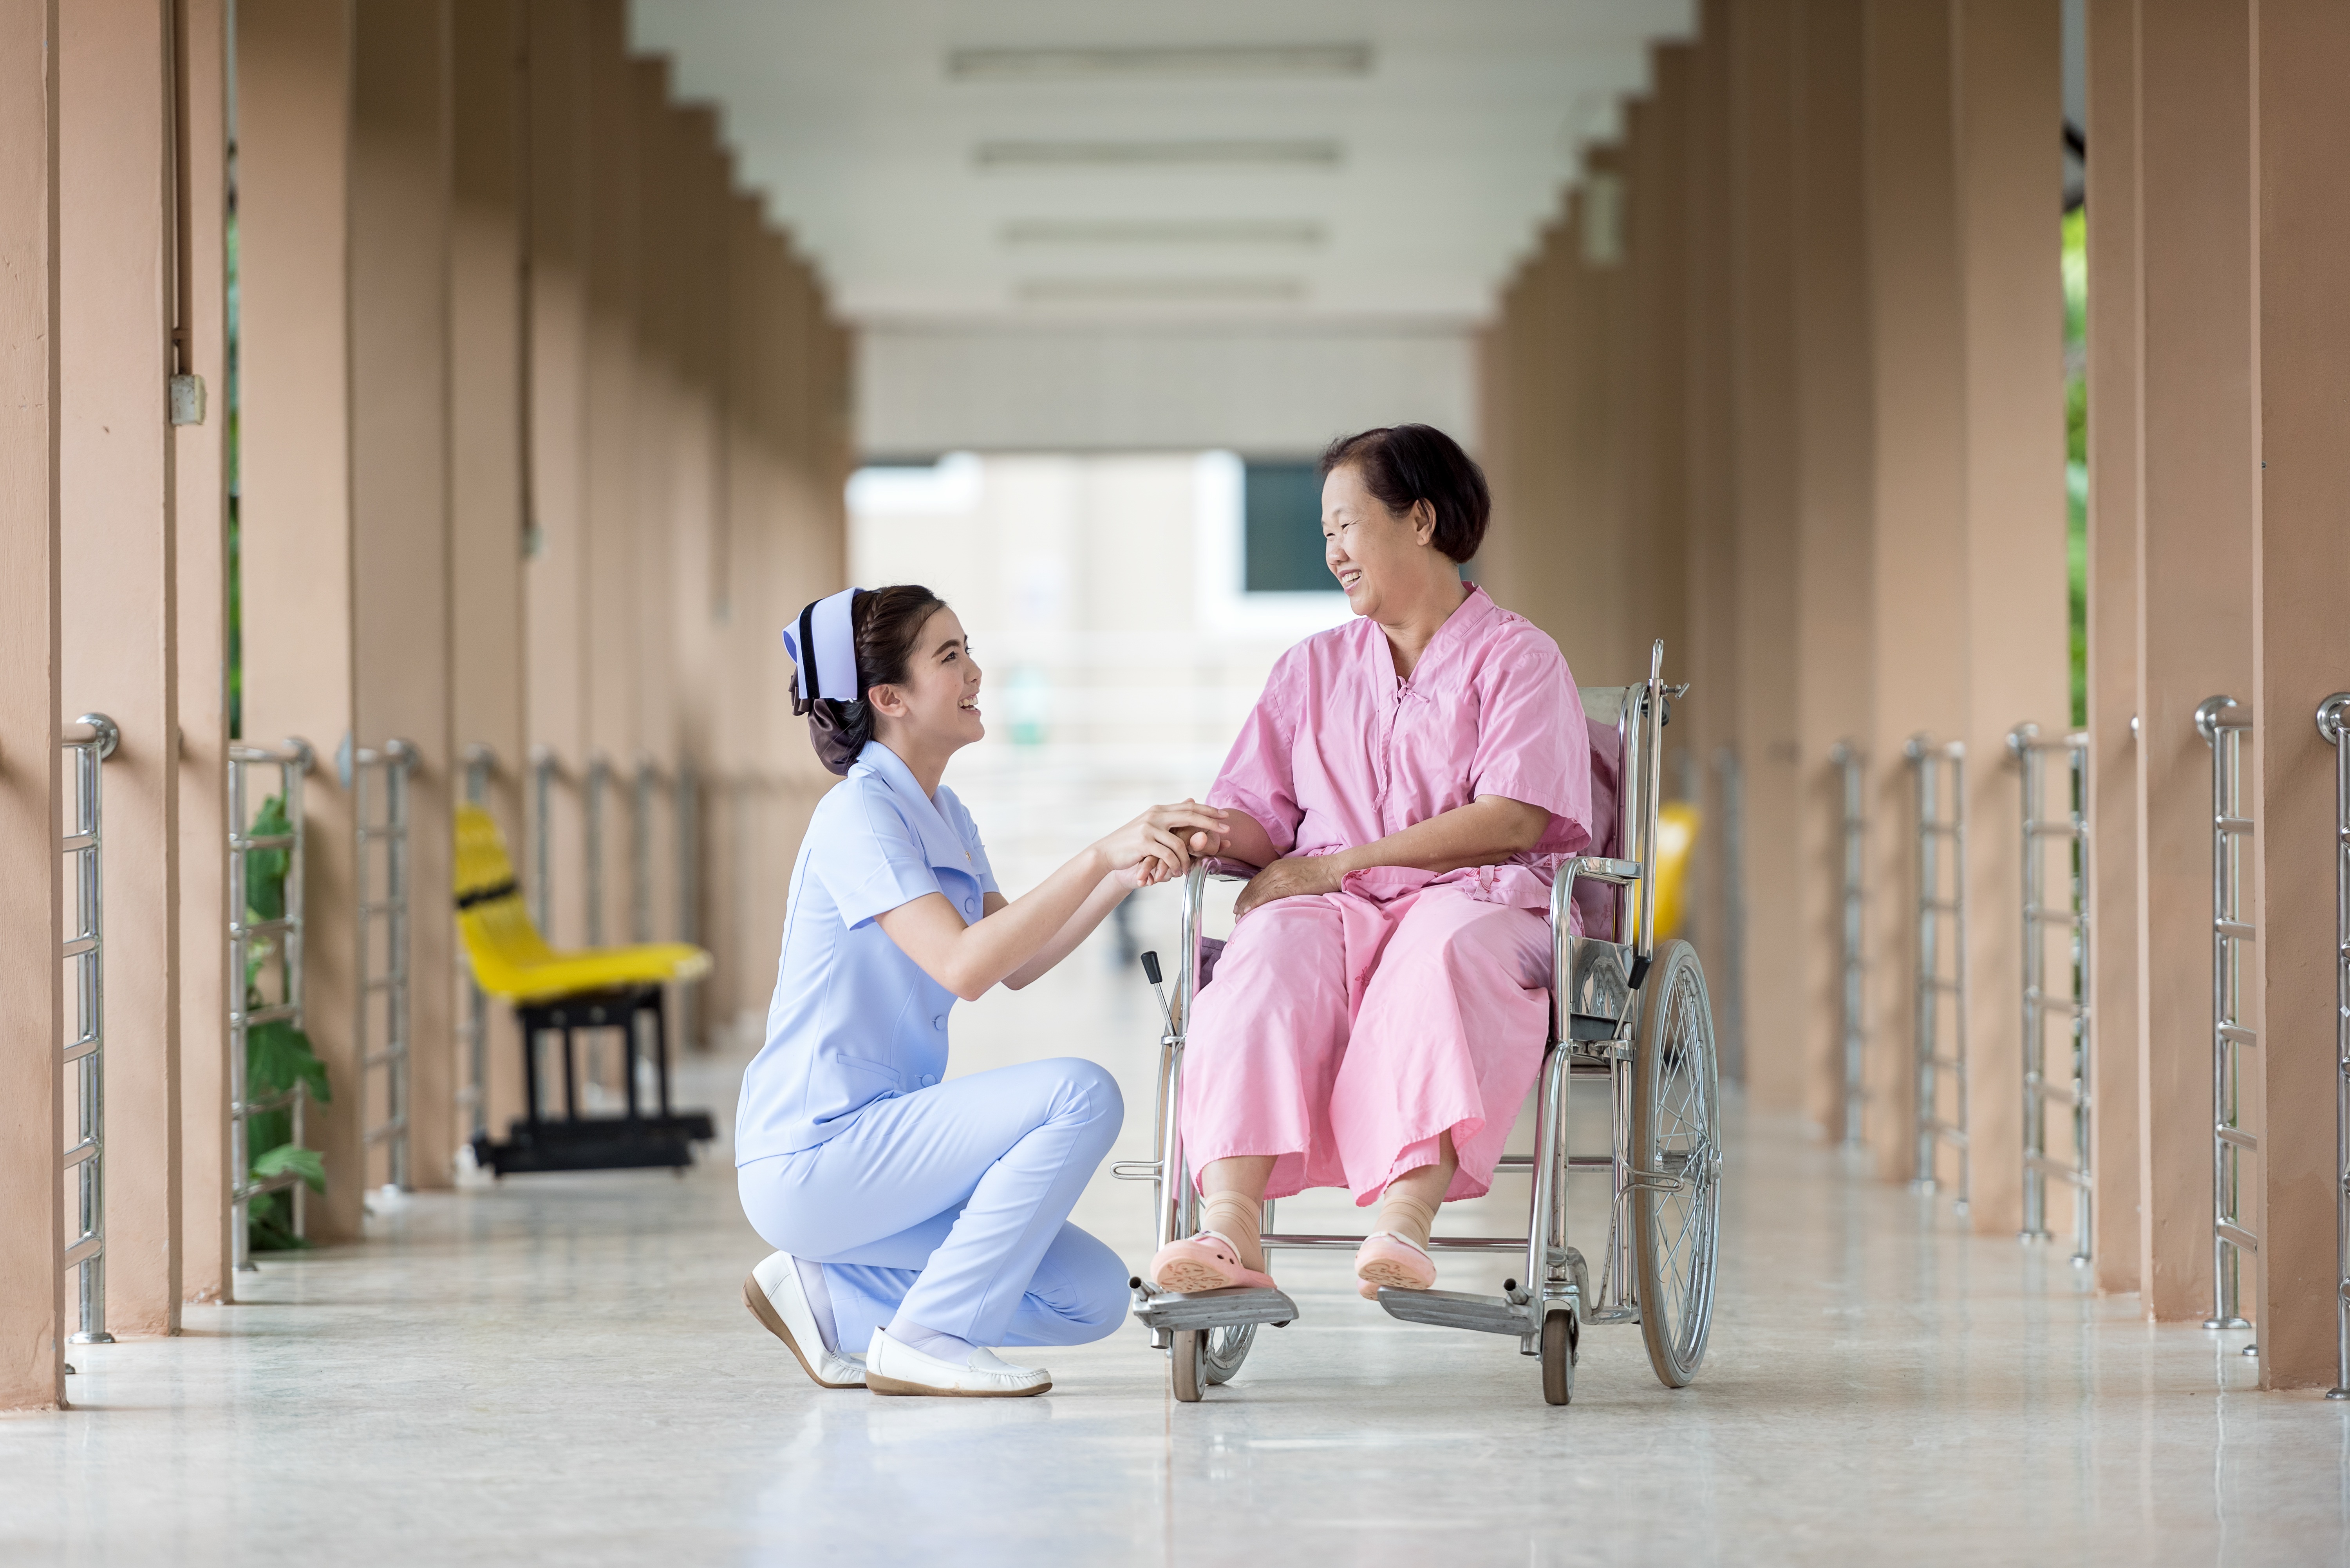
people, motion, walk, asia, professional, together, lady, wedding, bride, smile, talk, laughing, ceremony, wheelchair, talking, rehabilitation, hospital, senior, clinic, event, older, elderly, nurse, service, handicap, citizen, pensioner, support, retirement, treatment, disabled, patient, disability, assistance, caretaker, rehab, help with, physiotherapy, care for, expand, paralyzed